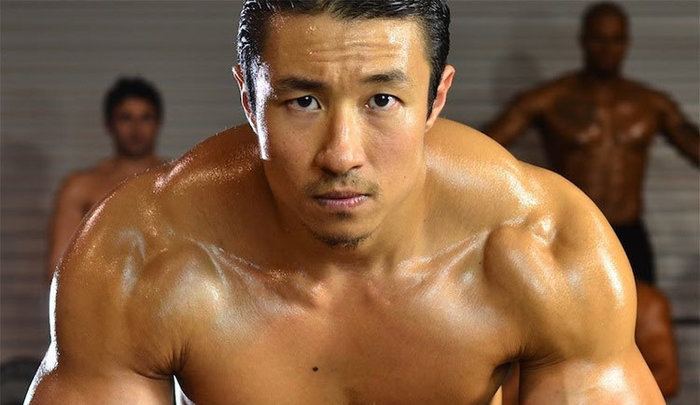
Gender: men